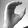
ASL letter: C